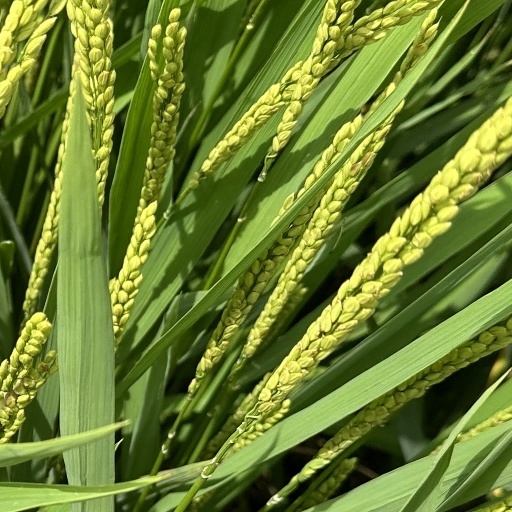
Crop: rice